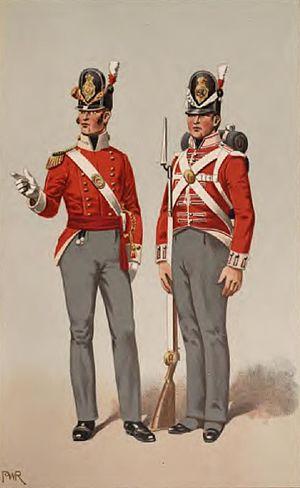
Orgueil et Préjugés est un roman de la femme de lettres anglaise Jane Austen paru en 1813. Il est considéré comme l'une de ses œuvres les plus significatives et est aussi la plus connue du grand public.